Washington National Cathedral

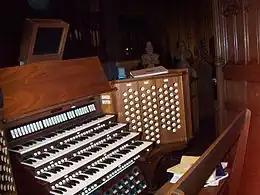

The cathedral's master plan was designed by George Frederick Bodley (founder of Watts & Co.), a highly regarded British Gothic Revival architect of the late-19th and early-20th centuries, and was influenced by Canterbury. Landscape architect Frederick Law Olmsted Jr. contributed a landscaping plan for the cathedral close and Nellie B. Allen designed a knot garden for the Bishop's Garden. After Bodley died in 1907, his partner Henry Vaughan revised the original design, but work stopped during World War I and Vaughan died in 1917.